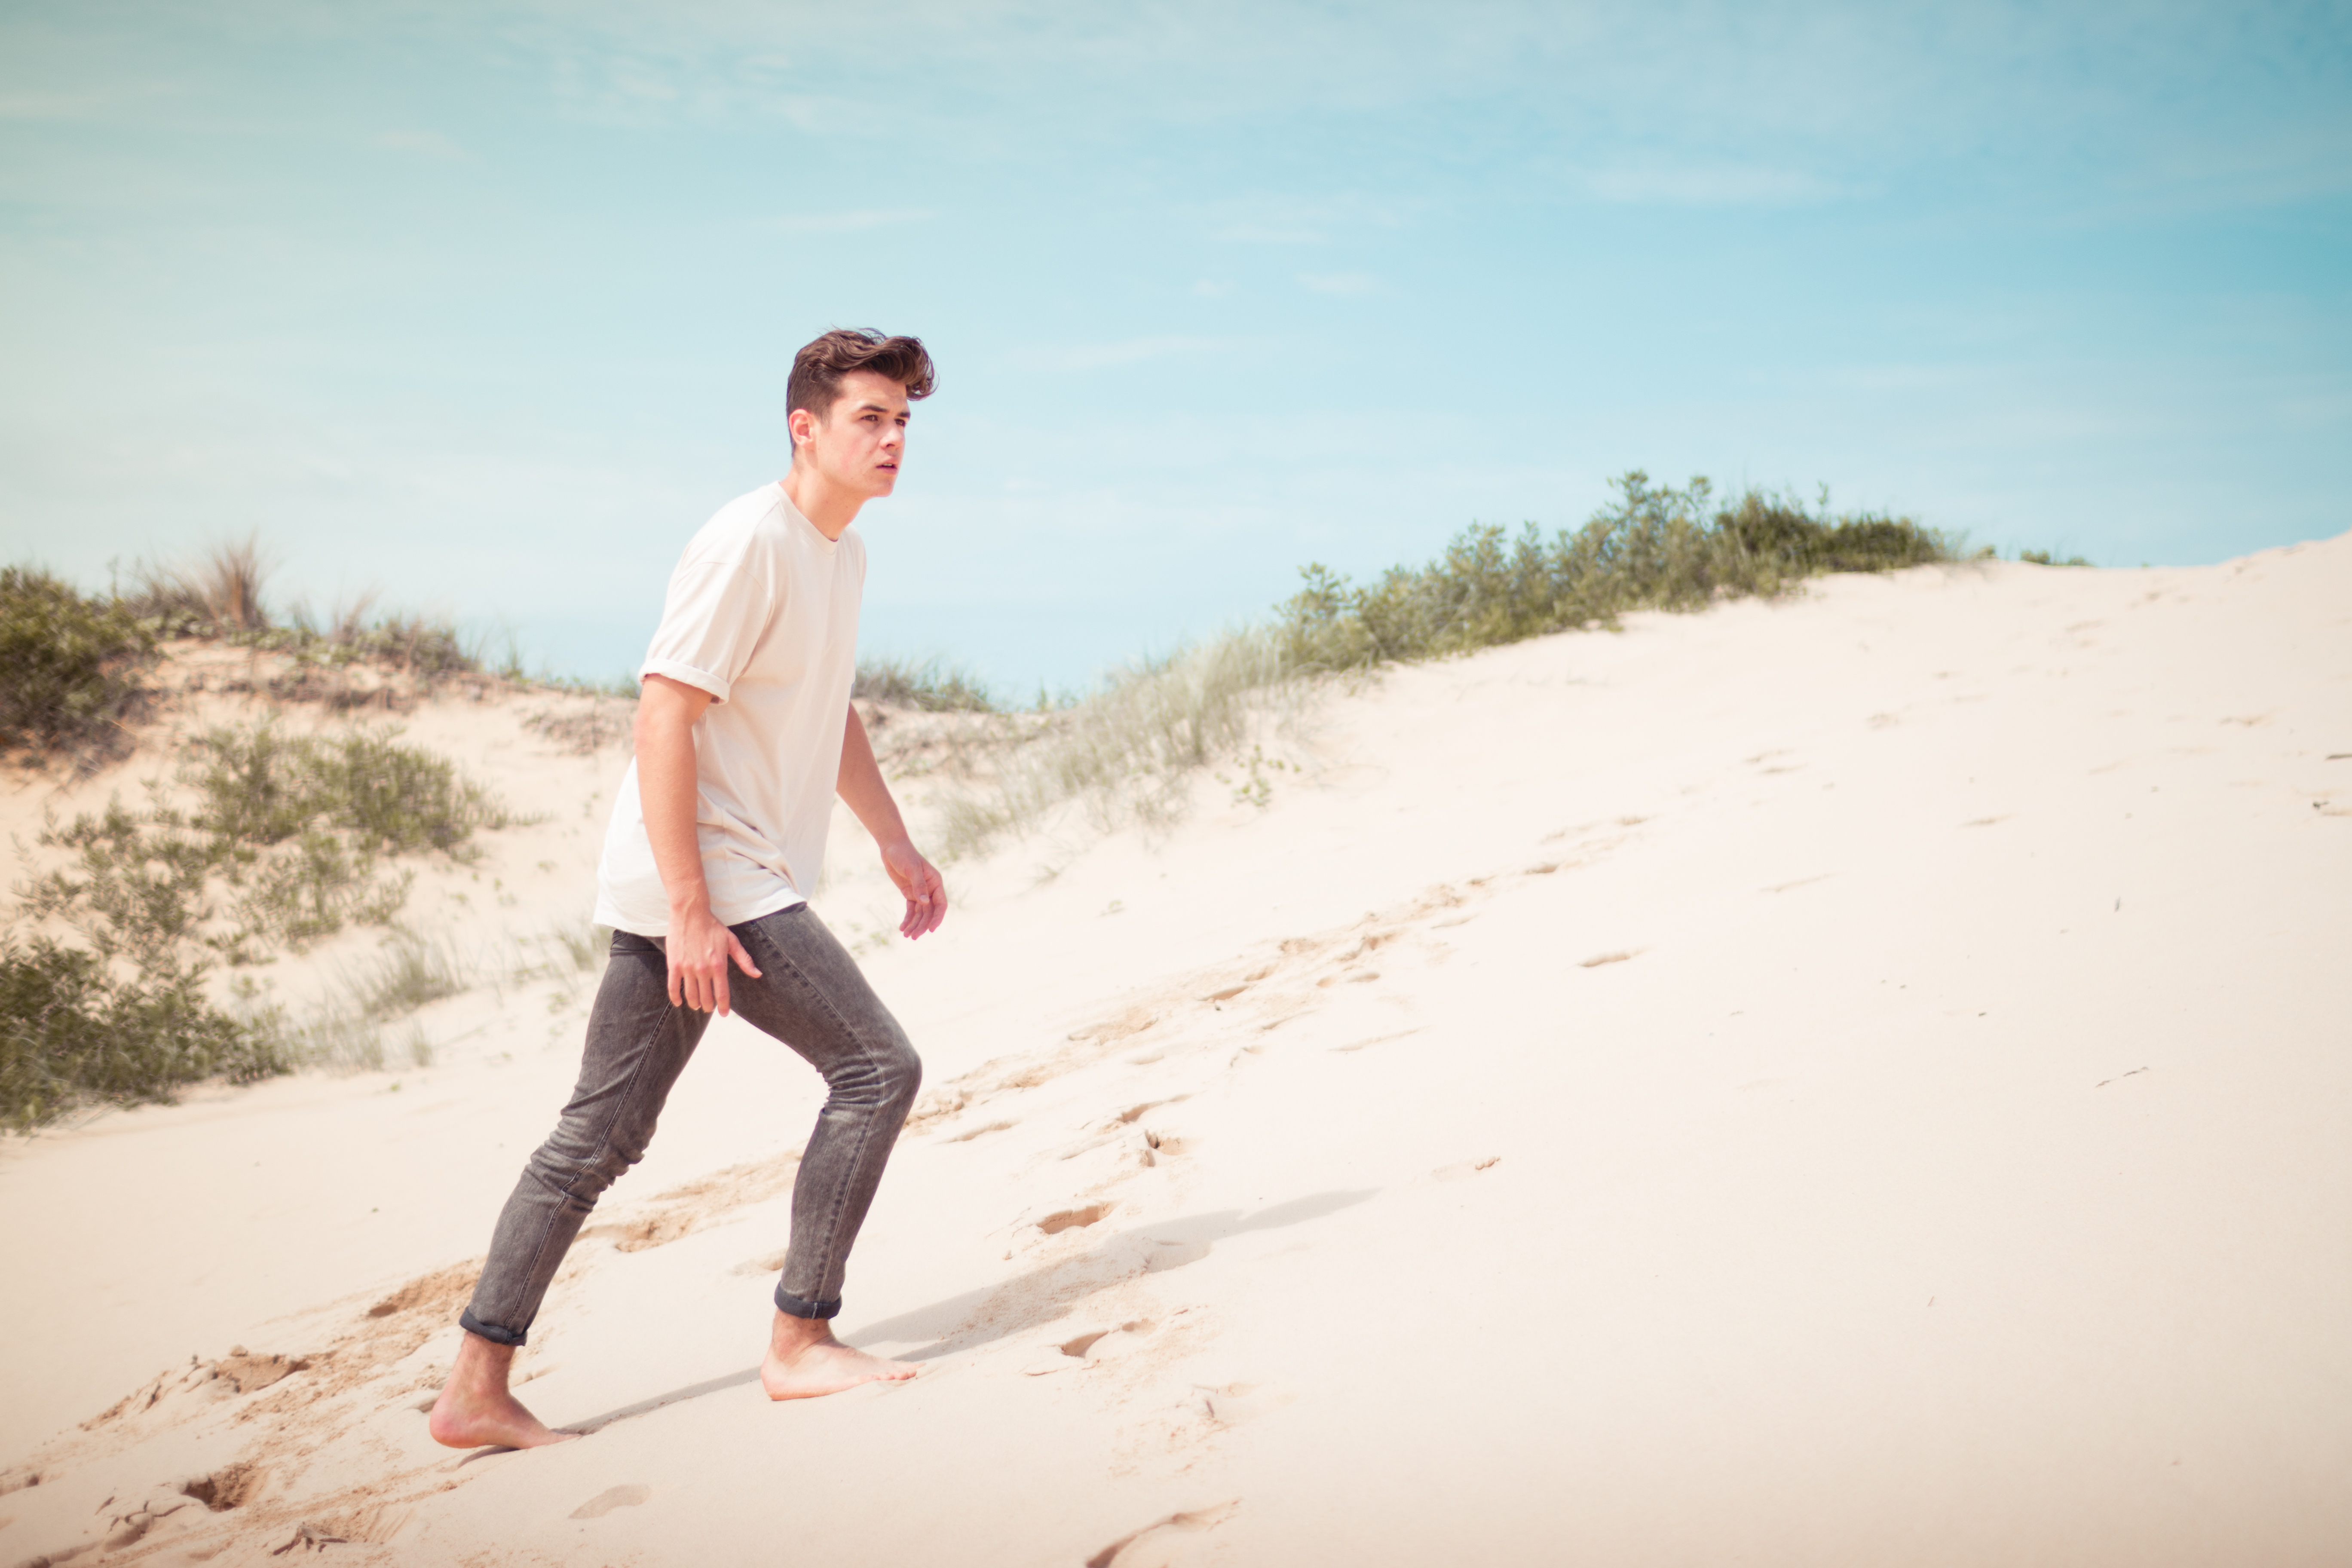
man, beach, sand, dune, vacation, male, guy, jogging, natural environment